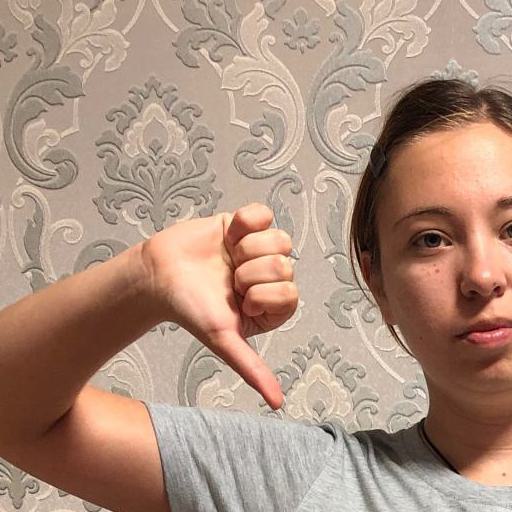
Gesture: dislike